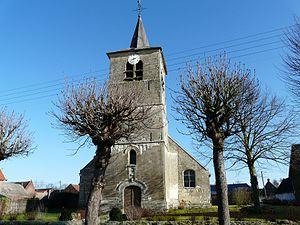
L'église de Cagnoncles
Cagnoncles est une commune française située dans le département du Nord, en région Hauts-de-France.